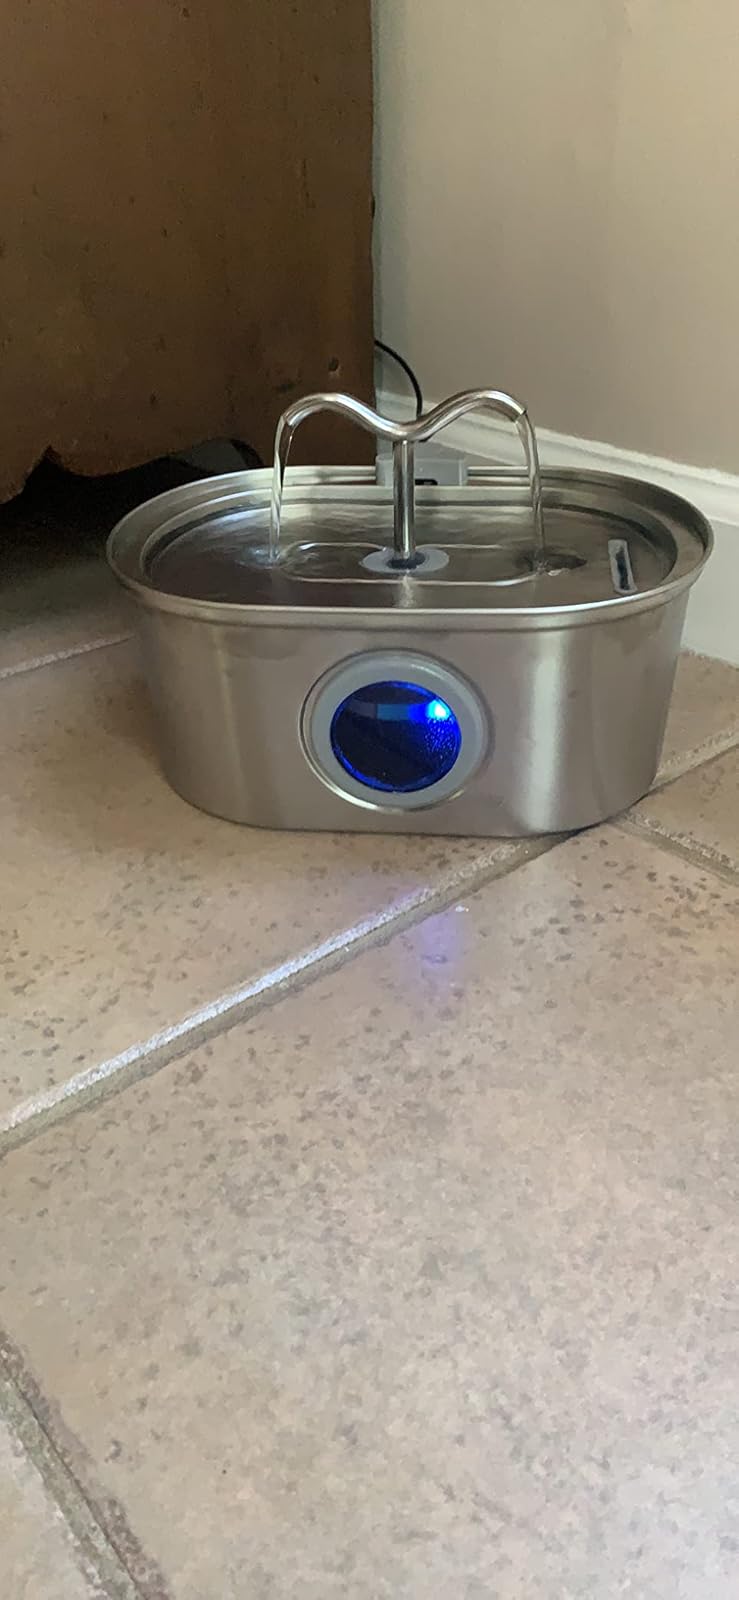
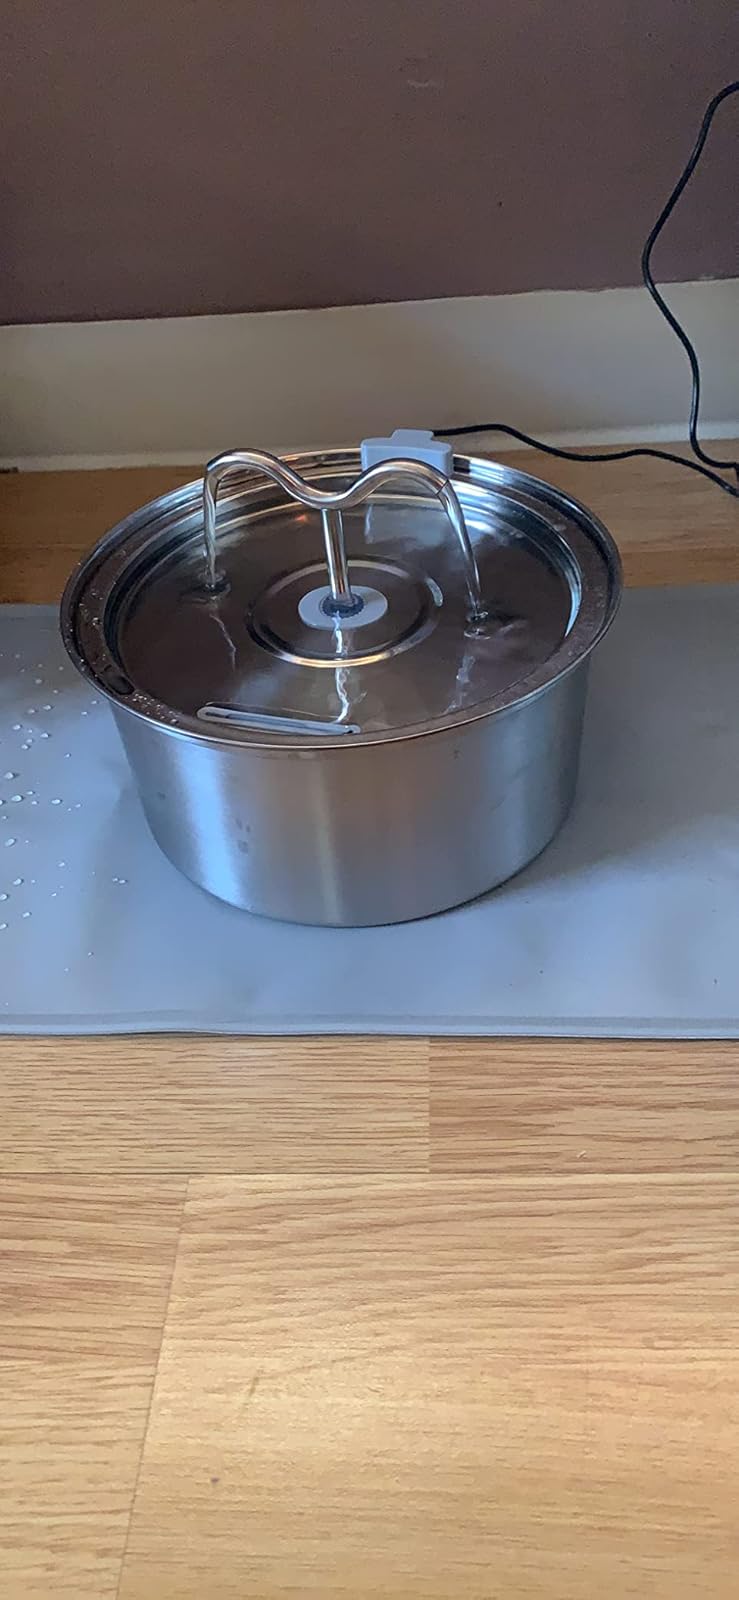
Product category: items_bowl
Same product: no